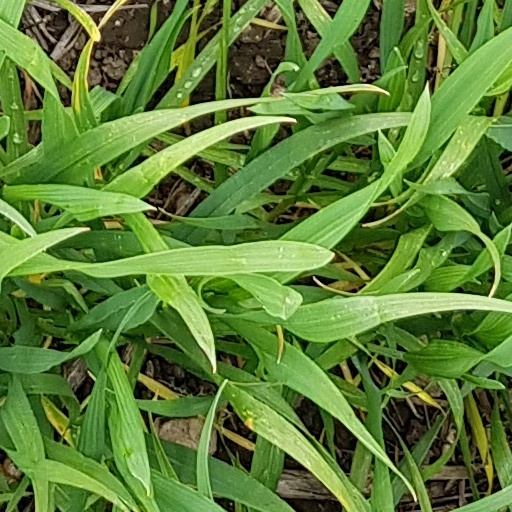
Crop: wheat